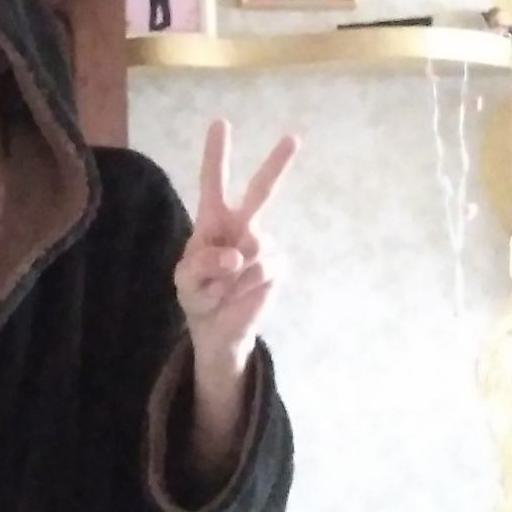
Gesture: peace